Mera Dard Bayzuban

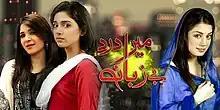
Left to right: Ayesha Omer, Sonya Hussyn, Sidra Batool

Mera Dard Bayzuban is a Pakistani television soap opera aired on Geo TV in 2016 . It stars Ayesha Omer, Sami Khan, Sonya Hussain and Sidra Batool. The show originally telecasted on Geo Kahani under the title "Soha aur Savera".